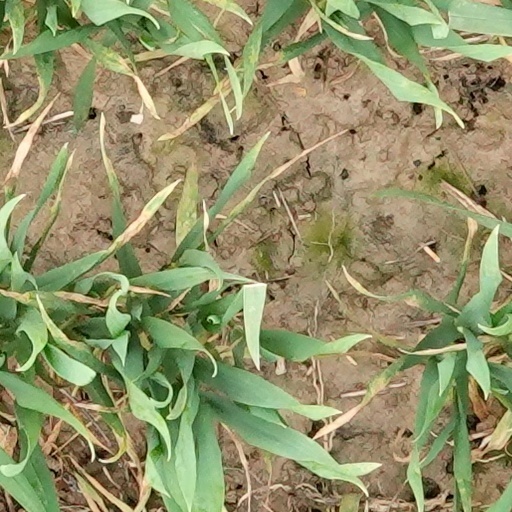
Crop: wheat